CMLL Torneo Nacional de Parejas Increíbles (2017)

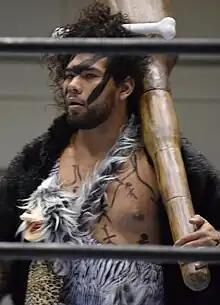
Bárbaro Cavernario, the "rudo" winner of the 2017 tournament.

One of the main CMLL feuds at the time of the 2017 Parejas Increibles tournament was the ongoing rivalry between Diamante Azul and Pierroth, a feud that at the time of the tournament was expected to be the main event of the 2017 Homenaje a Dos Leyendas ("Homage to two legends") show. The feud often saw Pierroth, with help from his Los Ingobernables partners Rush and La Máscara, leave Diamante Azul beaten up and with his mask either torn or completely removed during matches.